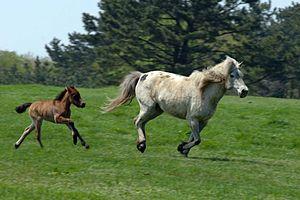
Le Cheju, ou Jeju, est une race de poneys originaire de l'île du même nom, en Corée du Sud. Il est considéré comme un trésor national.